China Xinjiang Airlines

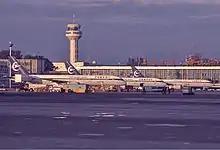
China Xinjiang Airlines Boeing 757 at Ürümqi Airport in 1999.

The airline was established as a detachment of the CAAC Xinjiang Regional Authority; it started operations on .